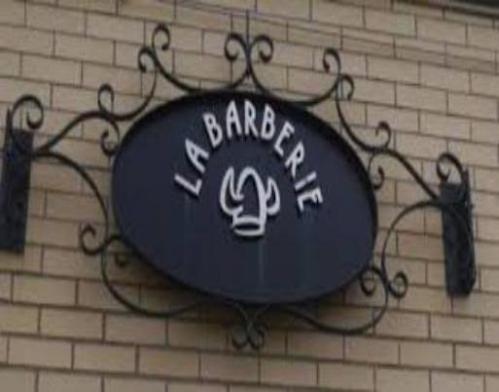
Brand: la barberie
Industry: Food